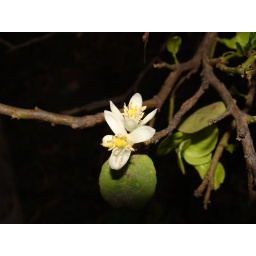
white lime flowers early in the morning ..